Gary Johnson 2016 presidential campaign

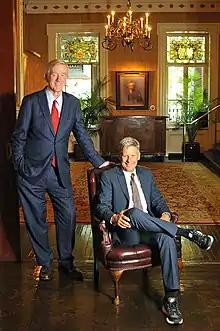
Gary Johnson and William Weld

In early September the Gary Johnson campaign began its first wave of paid TV ads. They were targeted at the Western states of Colorado, Nevada, New Mexico, Oregon, Utah, and Washington and the northeast state of New Hampshire. Purple PAC began airing pro-Johnson television ads in August. In early September, Americans Deserve Better super-PAC announced that support for Johnson has nearly doubled in Maine's 2nd congressional district.